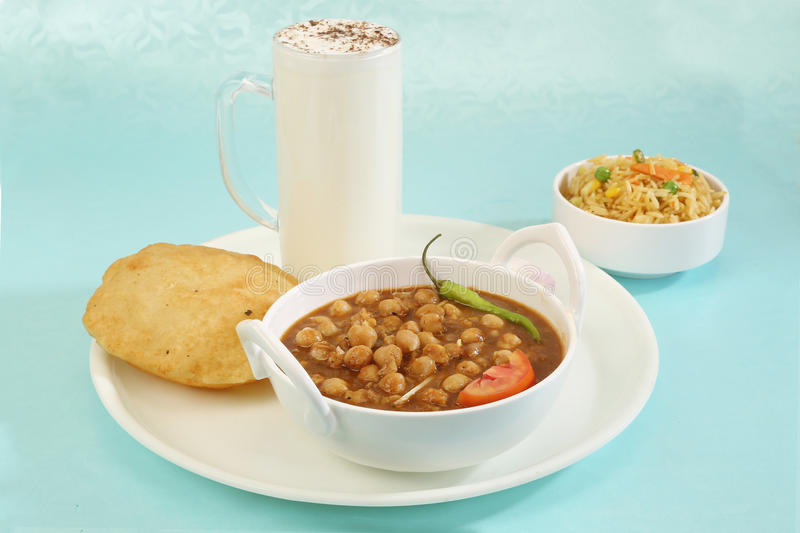
Dish: chole_bhature